China–Sri Lanka relations

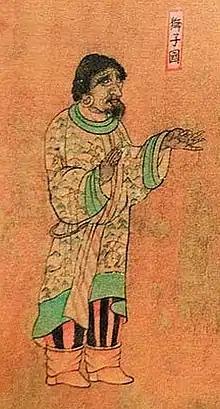
Ambassador from Sri Lanka (獅子國 "Shiziguo") to China (Liang dynasty), "Wanghuitu" (王会图), circa 650 CE

Faxian traveled to Sri Lanka in 410 and resided in the country for two years before returning to China in a merchant ship. The "Karanamudra Sutra" and "Vimuttimagga", two Buddhist texts in Sri Lanka, were translated to Chinese in 489 and 505 respectively. Amoghavajra, a powerful Buddhist monk in Chinese history traveled to Sri Lanka and was responsible for translating the "Karandamudra Sutra" into Chinese and taking it back to China in the 8th century. Buddhist nuns (or Bhikkhunis) from Sri Lanka, vice versa, traveled to China in 429 and 433.